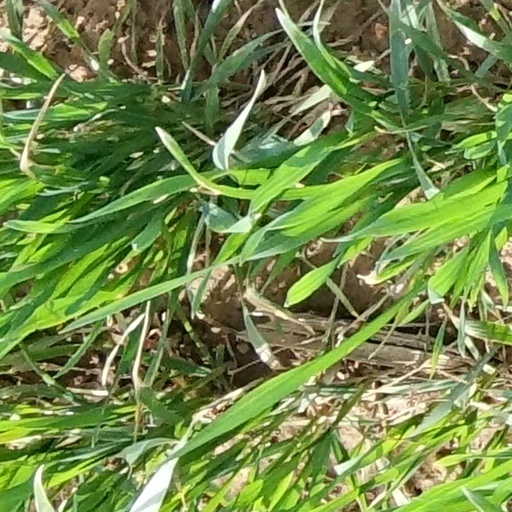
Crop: wheat